M-203 (Michigan highway)

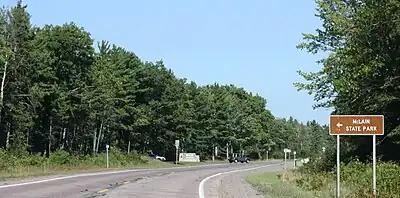
Entrance to McLain State Park

McLain State Park is a Michigan state park on the Keweenaw Peninsula, in the Copper Country. It is located on M-203 halfway between Hancock and Calumet. The park is on the shore of Lake Superior, and most of the beach areas are rocky. However, a stretch of land on the edge of the park near the Keweenaw Waterway is sandy and good for swimming. This area is known as the Breakwaters, known to some locals as just the "Breakers".